Mazda RX-8

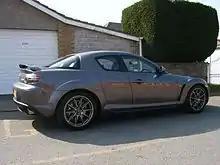
RX-8 PZ edition

In 2005 and 2006, Mazda introduced the first special edition of the RX-8 called "Sports Prestige Limited" in Japan and "Shinka" in North America. The Shinka takes its name from the Japanese word meaning "transformation" or "evolution". Marketed as a more luxurious grand touring model, it came with Black Cherry in 05 and Various Special exterior colors in 06. Sand color parchment leather and suede interior along with subtly chromed 18-inch wheels. Out of the total production of 2,150 vehicles, 1,357 were produced for the North American market. The most significant mechanical change were slightly revised Bilstein shocks and suspension cross member injected with urethane foam to improve ride quality.